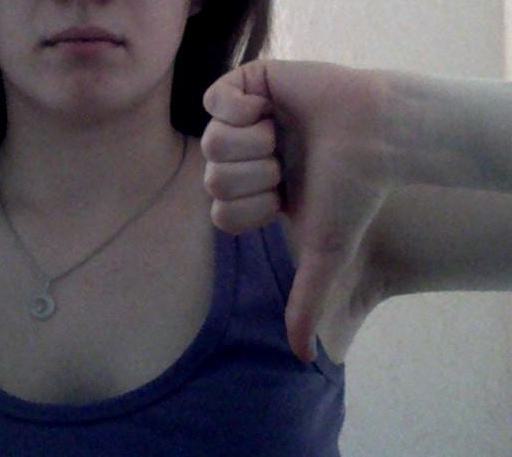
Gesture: dislike